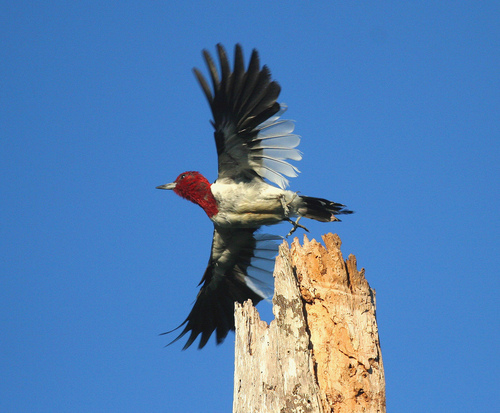
a bird with black and white wings, white belly, and red head.
this bird has a gray belly and breast, with a red neck and crown.
the bird has a distinct red colored head and crown including it's throat, it also has a white colored breast and black colored coverts.
this bird has a red head, black wings and accents, and a white belly.
this bird has a white belly, black wings with some white secondaries, and part of its breast and the entirety of the head are a deep red.
this bird in flight has a long straight gray bill, red throat, gray chest and belly, black secondaries, white primaries, gray abdomen.
this bird has a red head, white breast and belly, yellow abdomen and black wings and tail
this beautiful bird has a completely red head, white belly and black wings with white secondaries.
this bird has wings that are black and has a red head
this big bird is grey overall with black wings, and a crimson colored head.
Species: Red Headed Woodpecker